BeOS

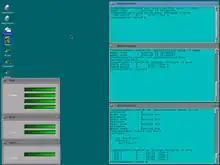
Screenshot of an early version of Cosmoe

DR8 was released in September 1996 with a new browser with MPEG and QuickTime video formats. It supports OpenGL, remote access, and Power Macintosh.